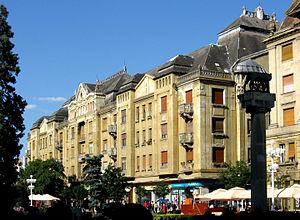
Le palais Löffler, Timisoara, Roumanie. Élevé en 1912-1913, architecte Leopold Löffler. Română: Palatul Löffler, Timișoara, Romania. Construit în 1912-1913, arhitect Leopold Löffler.